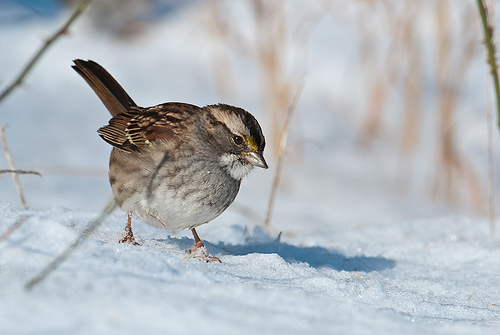
this bird is predominantly brown with white wing feathers and black tail feathers mixed in and black eyes and bill.
this small bird has a greyish beak, brownish feet and tarsus, black eyes, brown primaries with white primaries, and a white abdomen.
chubby, white bellied bird with long inner retrices and short stumpy bill.
short flat beak with yellow just above the eye. small in height but looks chubby.
a small round bird with a white belly and brown back.
this small brown bird has a gray breast and belly and a small pointed gray beak.
this bird has wings that are brown and has a white chest
this particular bird has a belly that is white with brown spots
this bird is grey with black and has a very short beak.
this bird is grey with brown and has a very short beak.
Species: White Throated Sparrow